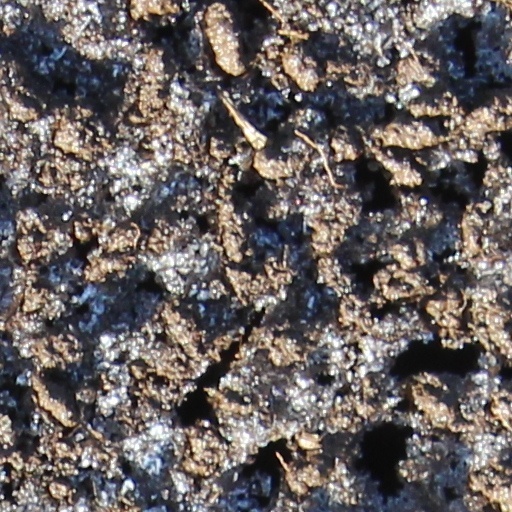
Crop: wheat